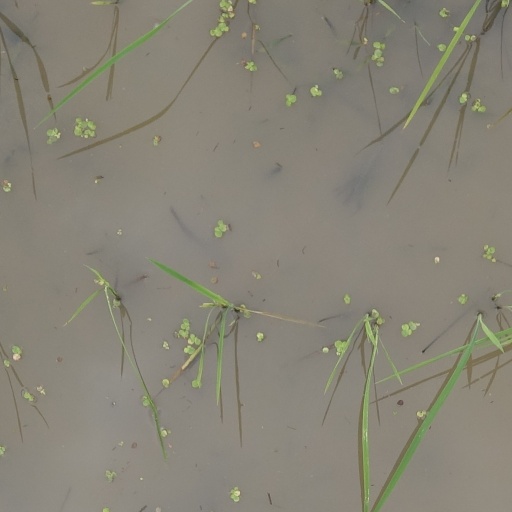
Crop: rice